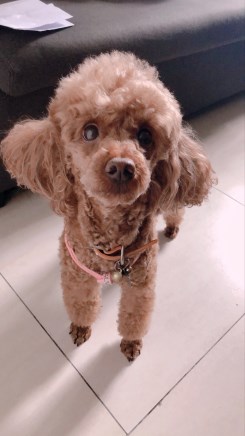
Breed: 7449-n000128-teddy